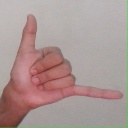
अक्षर: द